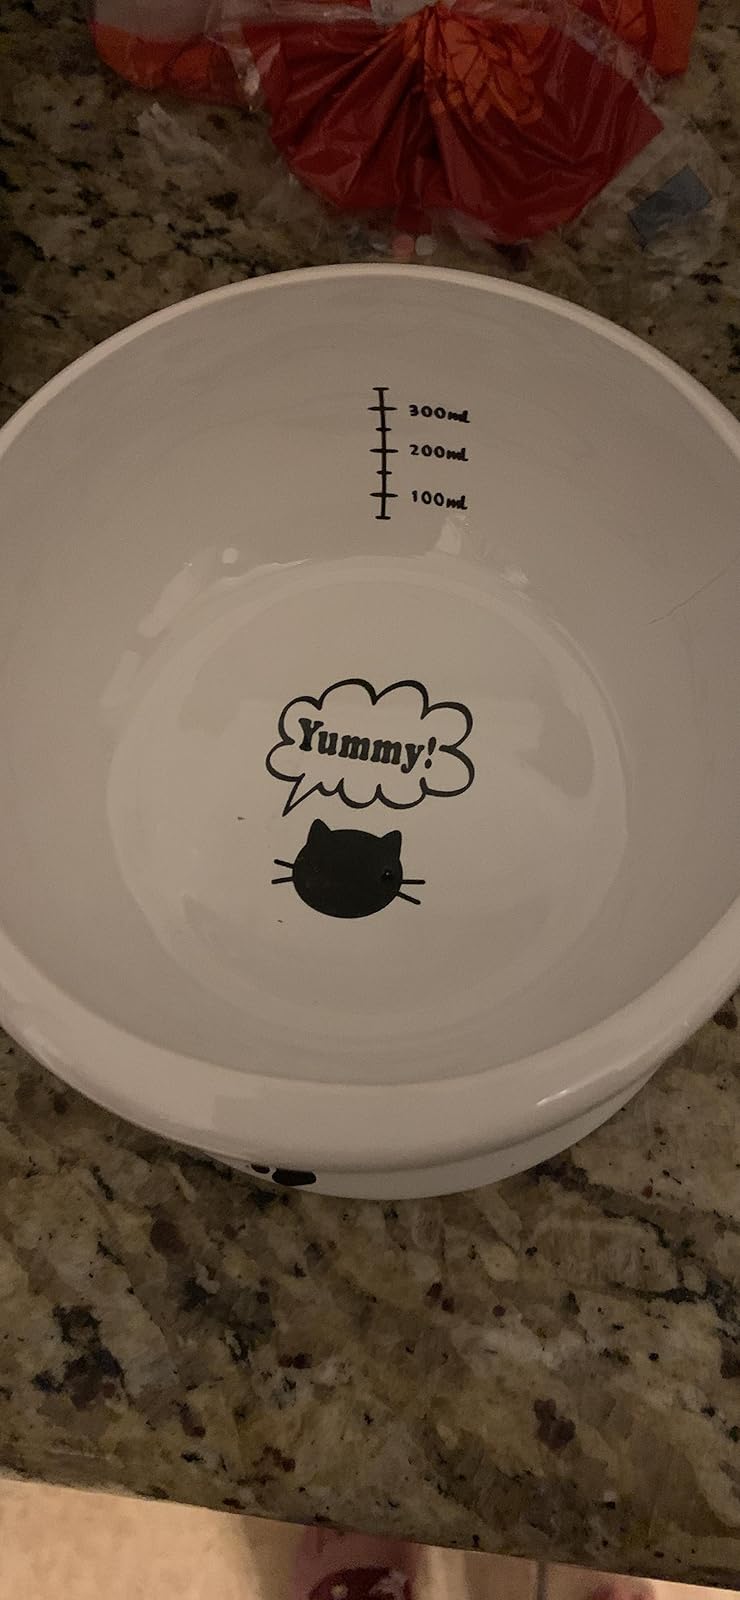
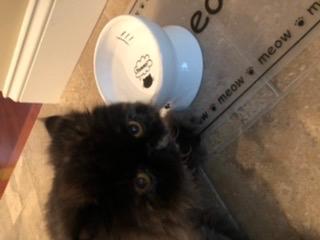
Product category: items_bowl
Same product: yes